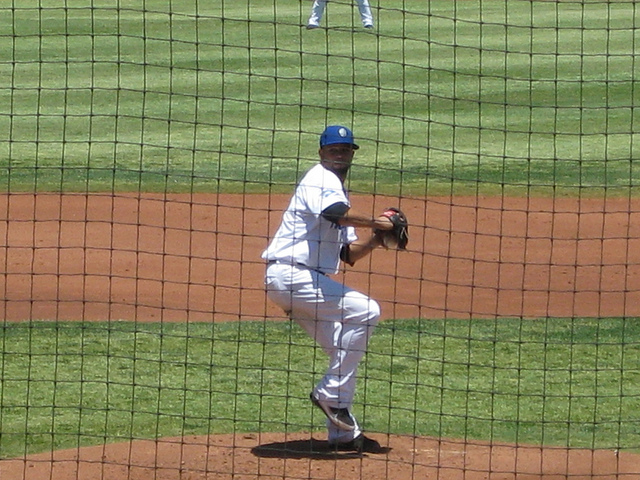
cầu thủ bóng chày trong tư thế chuẩn bị ném bóng